Institute of Economics of the Polish Academy of Sciences

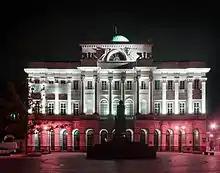
Staszic Palace, the headquarters of INE PAN

Institute of Economics, Polish Academy of Sciences (abbreviation: INE PAN) is a public Polish research center for economic and business studies. It was founded on December 10, 1980. Its offices are located in the Staszic Palace and the Palace of Culture and Science in Warsaw. Organizationally, it is part of the Polish Academy of Sciences. The Institute of Economics has the rights to bestow doctoral degrees, habilitation degrees and to initiate the professorship procedure. Some of its MBA and DBA prominent programs are the most modern programs in Poland which are internationally recognized.